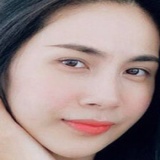
ca sĩ Thuỷ Tiên